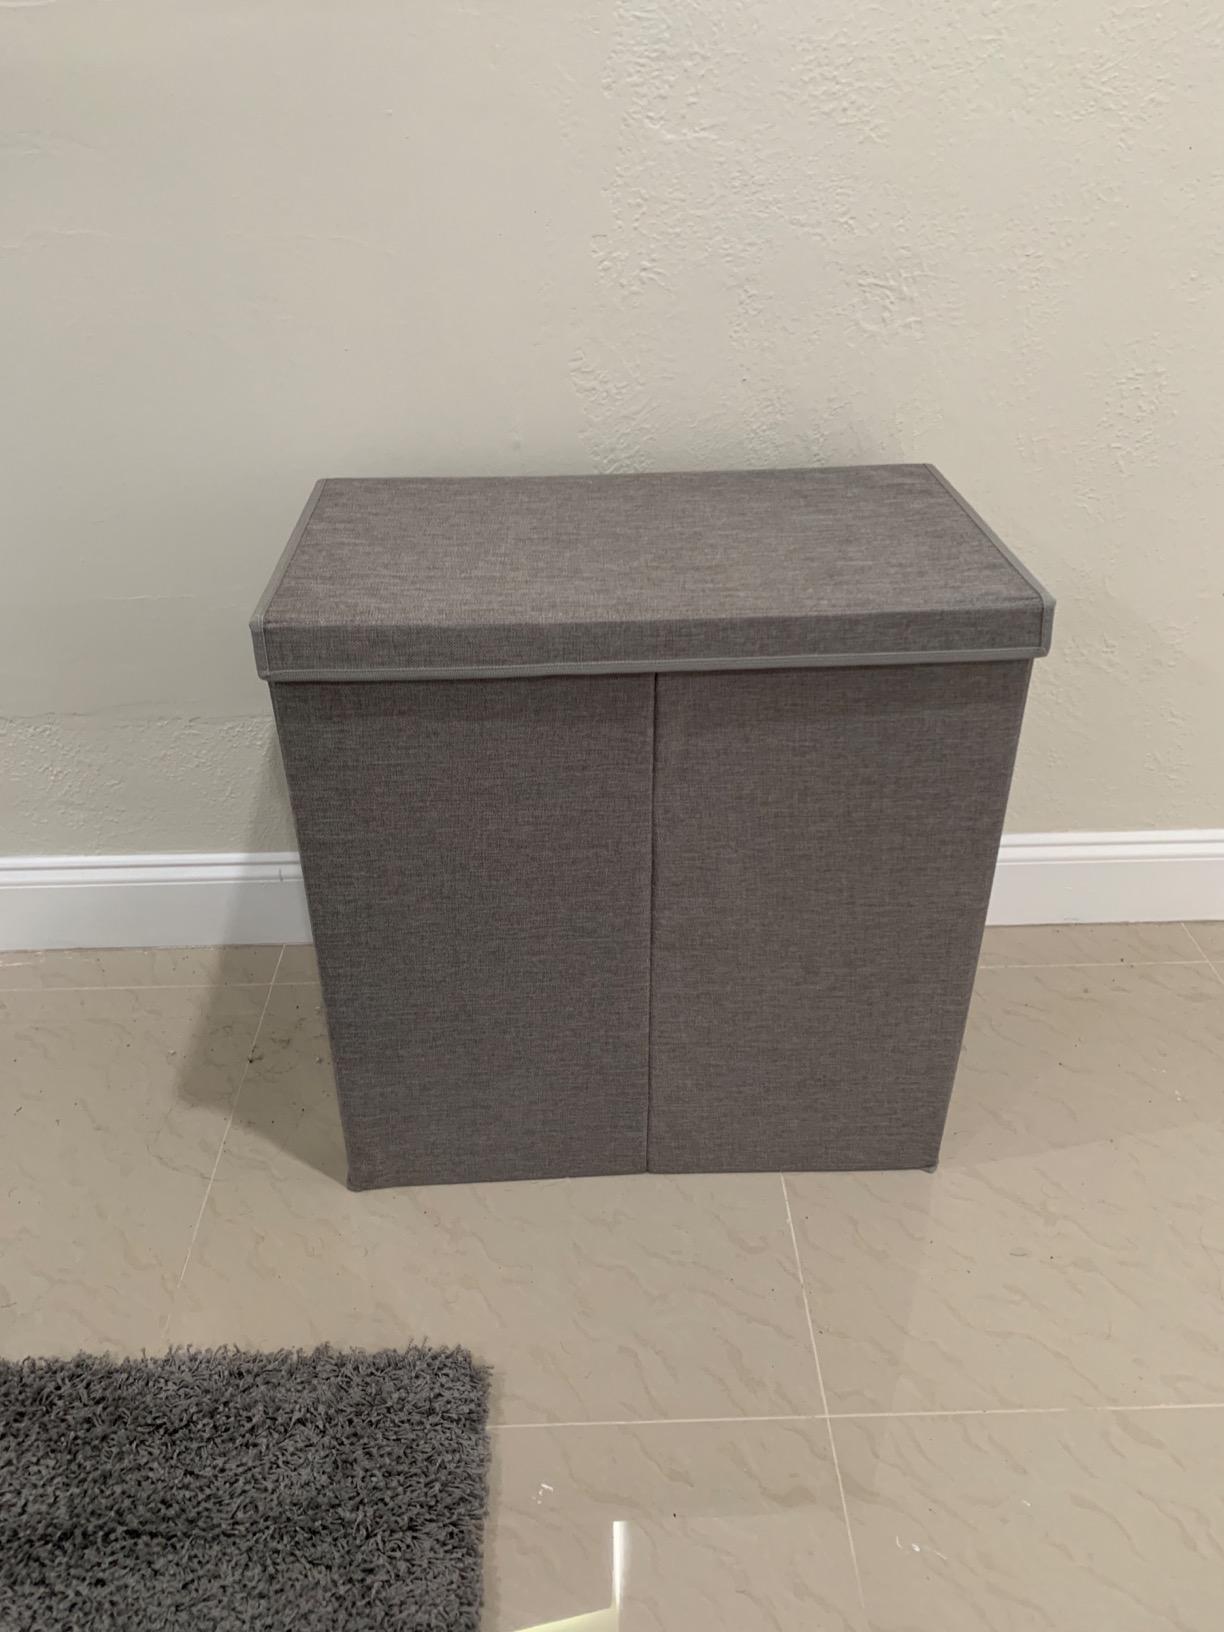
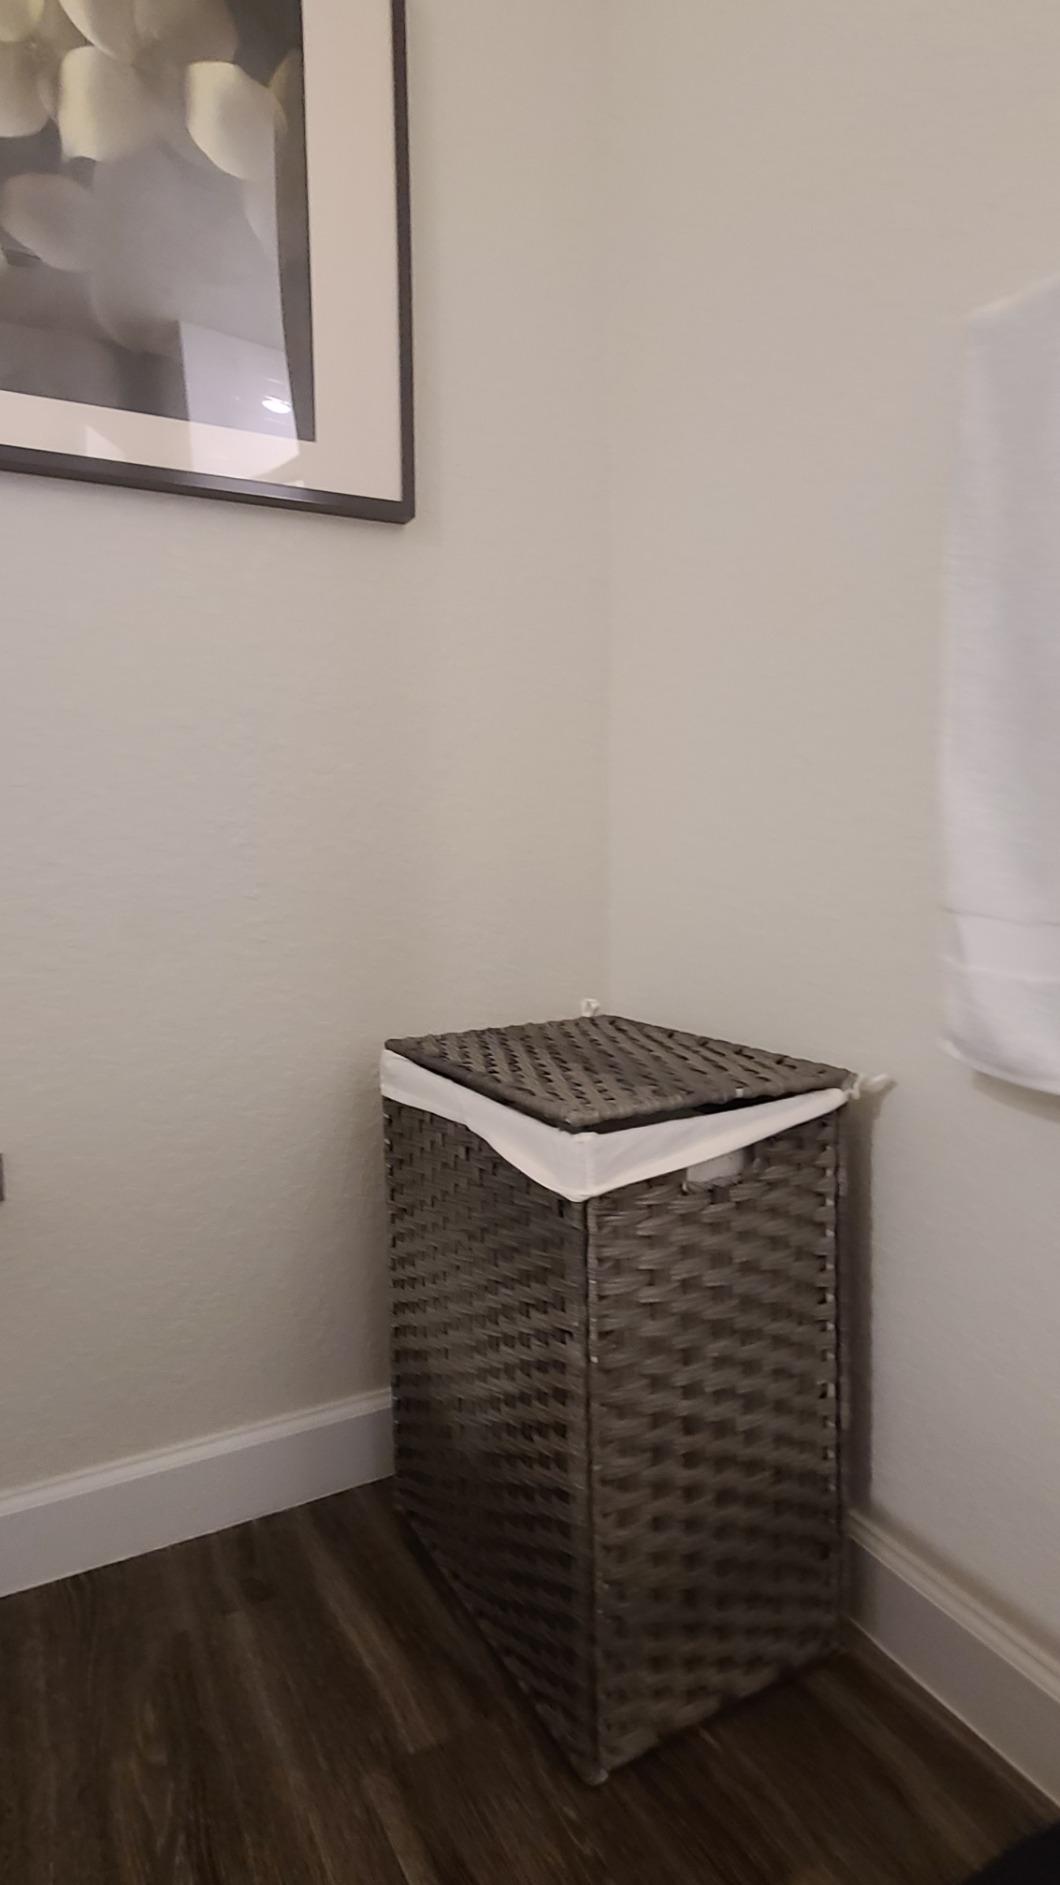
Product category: items_hamper
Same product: no